Always Leave Them Laughing

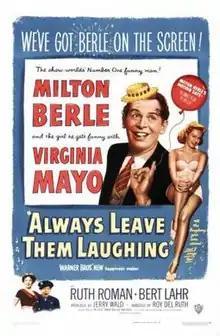
original theatrical poster

Always Leave Them Laughing is a 1949 American musical comedy-drama film directed by Roy Del Ruth and starring Milton Berle and Virginia Mayo.